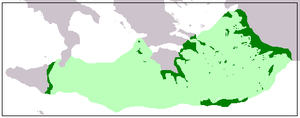
La civilisation minoenne est une civilisation antique qui s'est développée sur les îles de Crète, de Santorin et probablement sur une grande partie de la mer Égée, au sud de la Grèce de 2700 à 1200 av. J.-C.